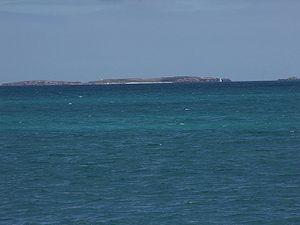
L'île Carnac est une île de la région de Perth en Australie-Occidentale.